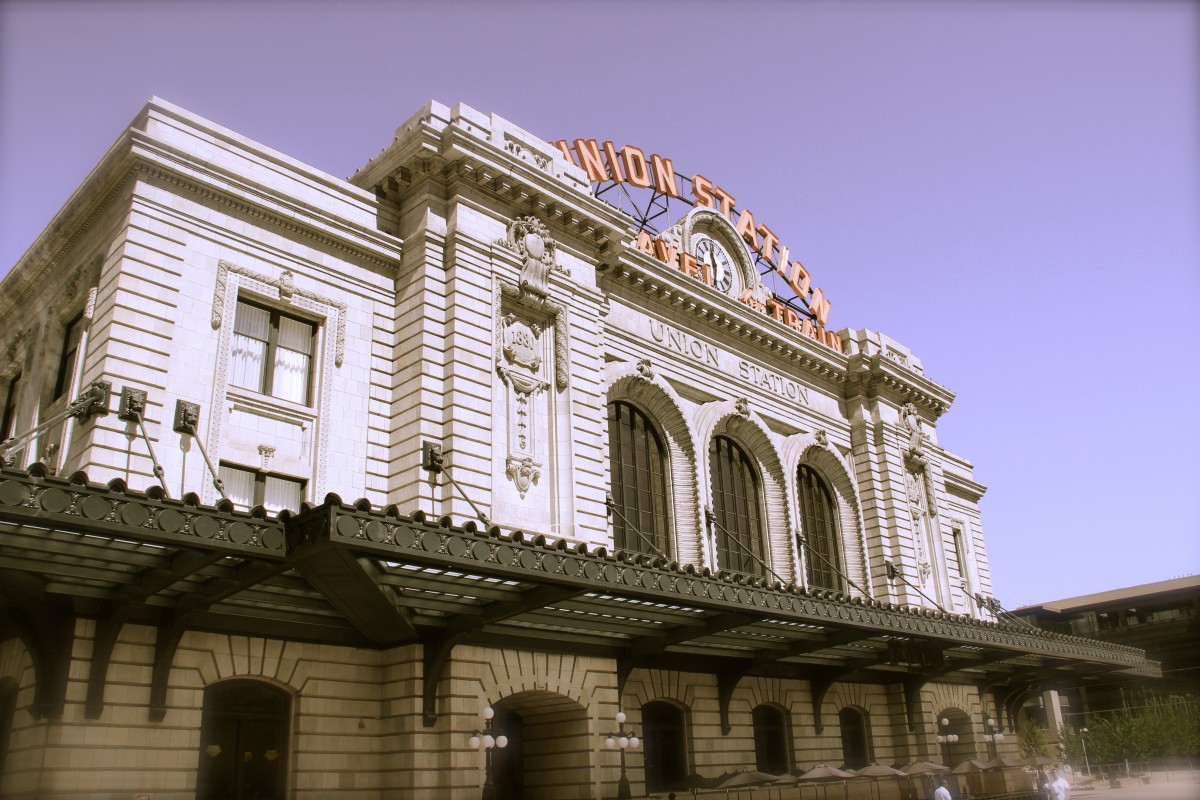
Tags: house, building, palace, train station, landmark, facade, exterior, place of worship, tourist attraction